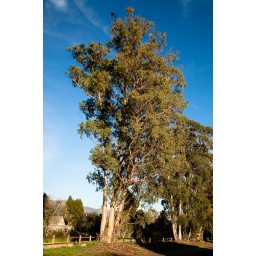
These trees are alongside a popular bike path near Santa Barbara, CA